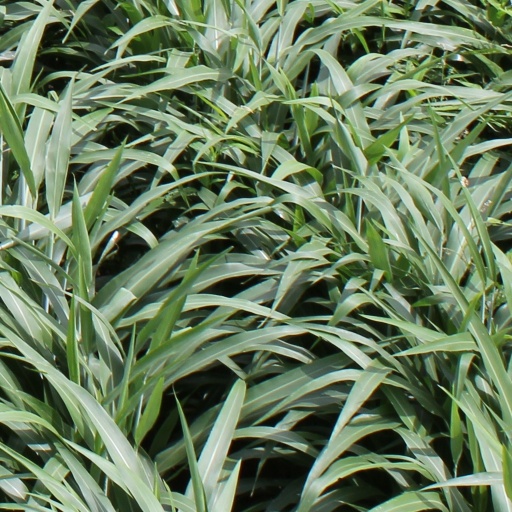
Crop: sorghum